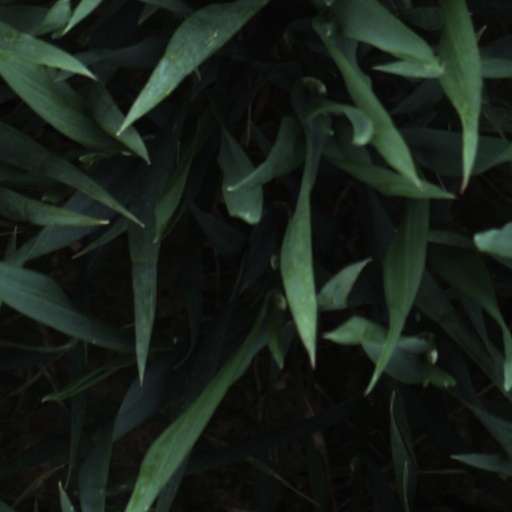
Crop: wheat